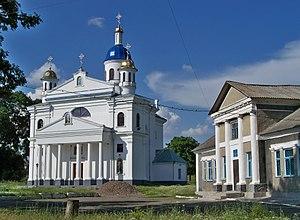
Mizotch est une commune urbaine de l'oblast de Rivne, en Ukraine. Elle se trouve dans le raïon de Zdolbouniv. Sa population s'élevait à 3 541 habitants en 2017.